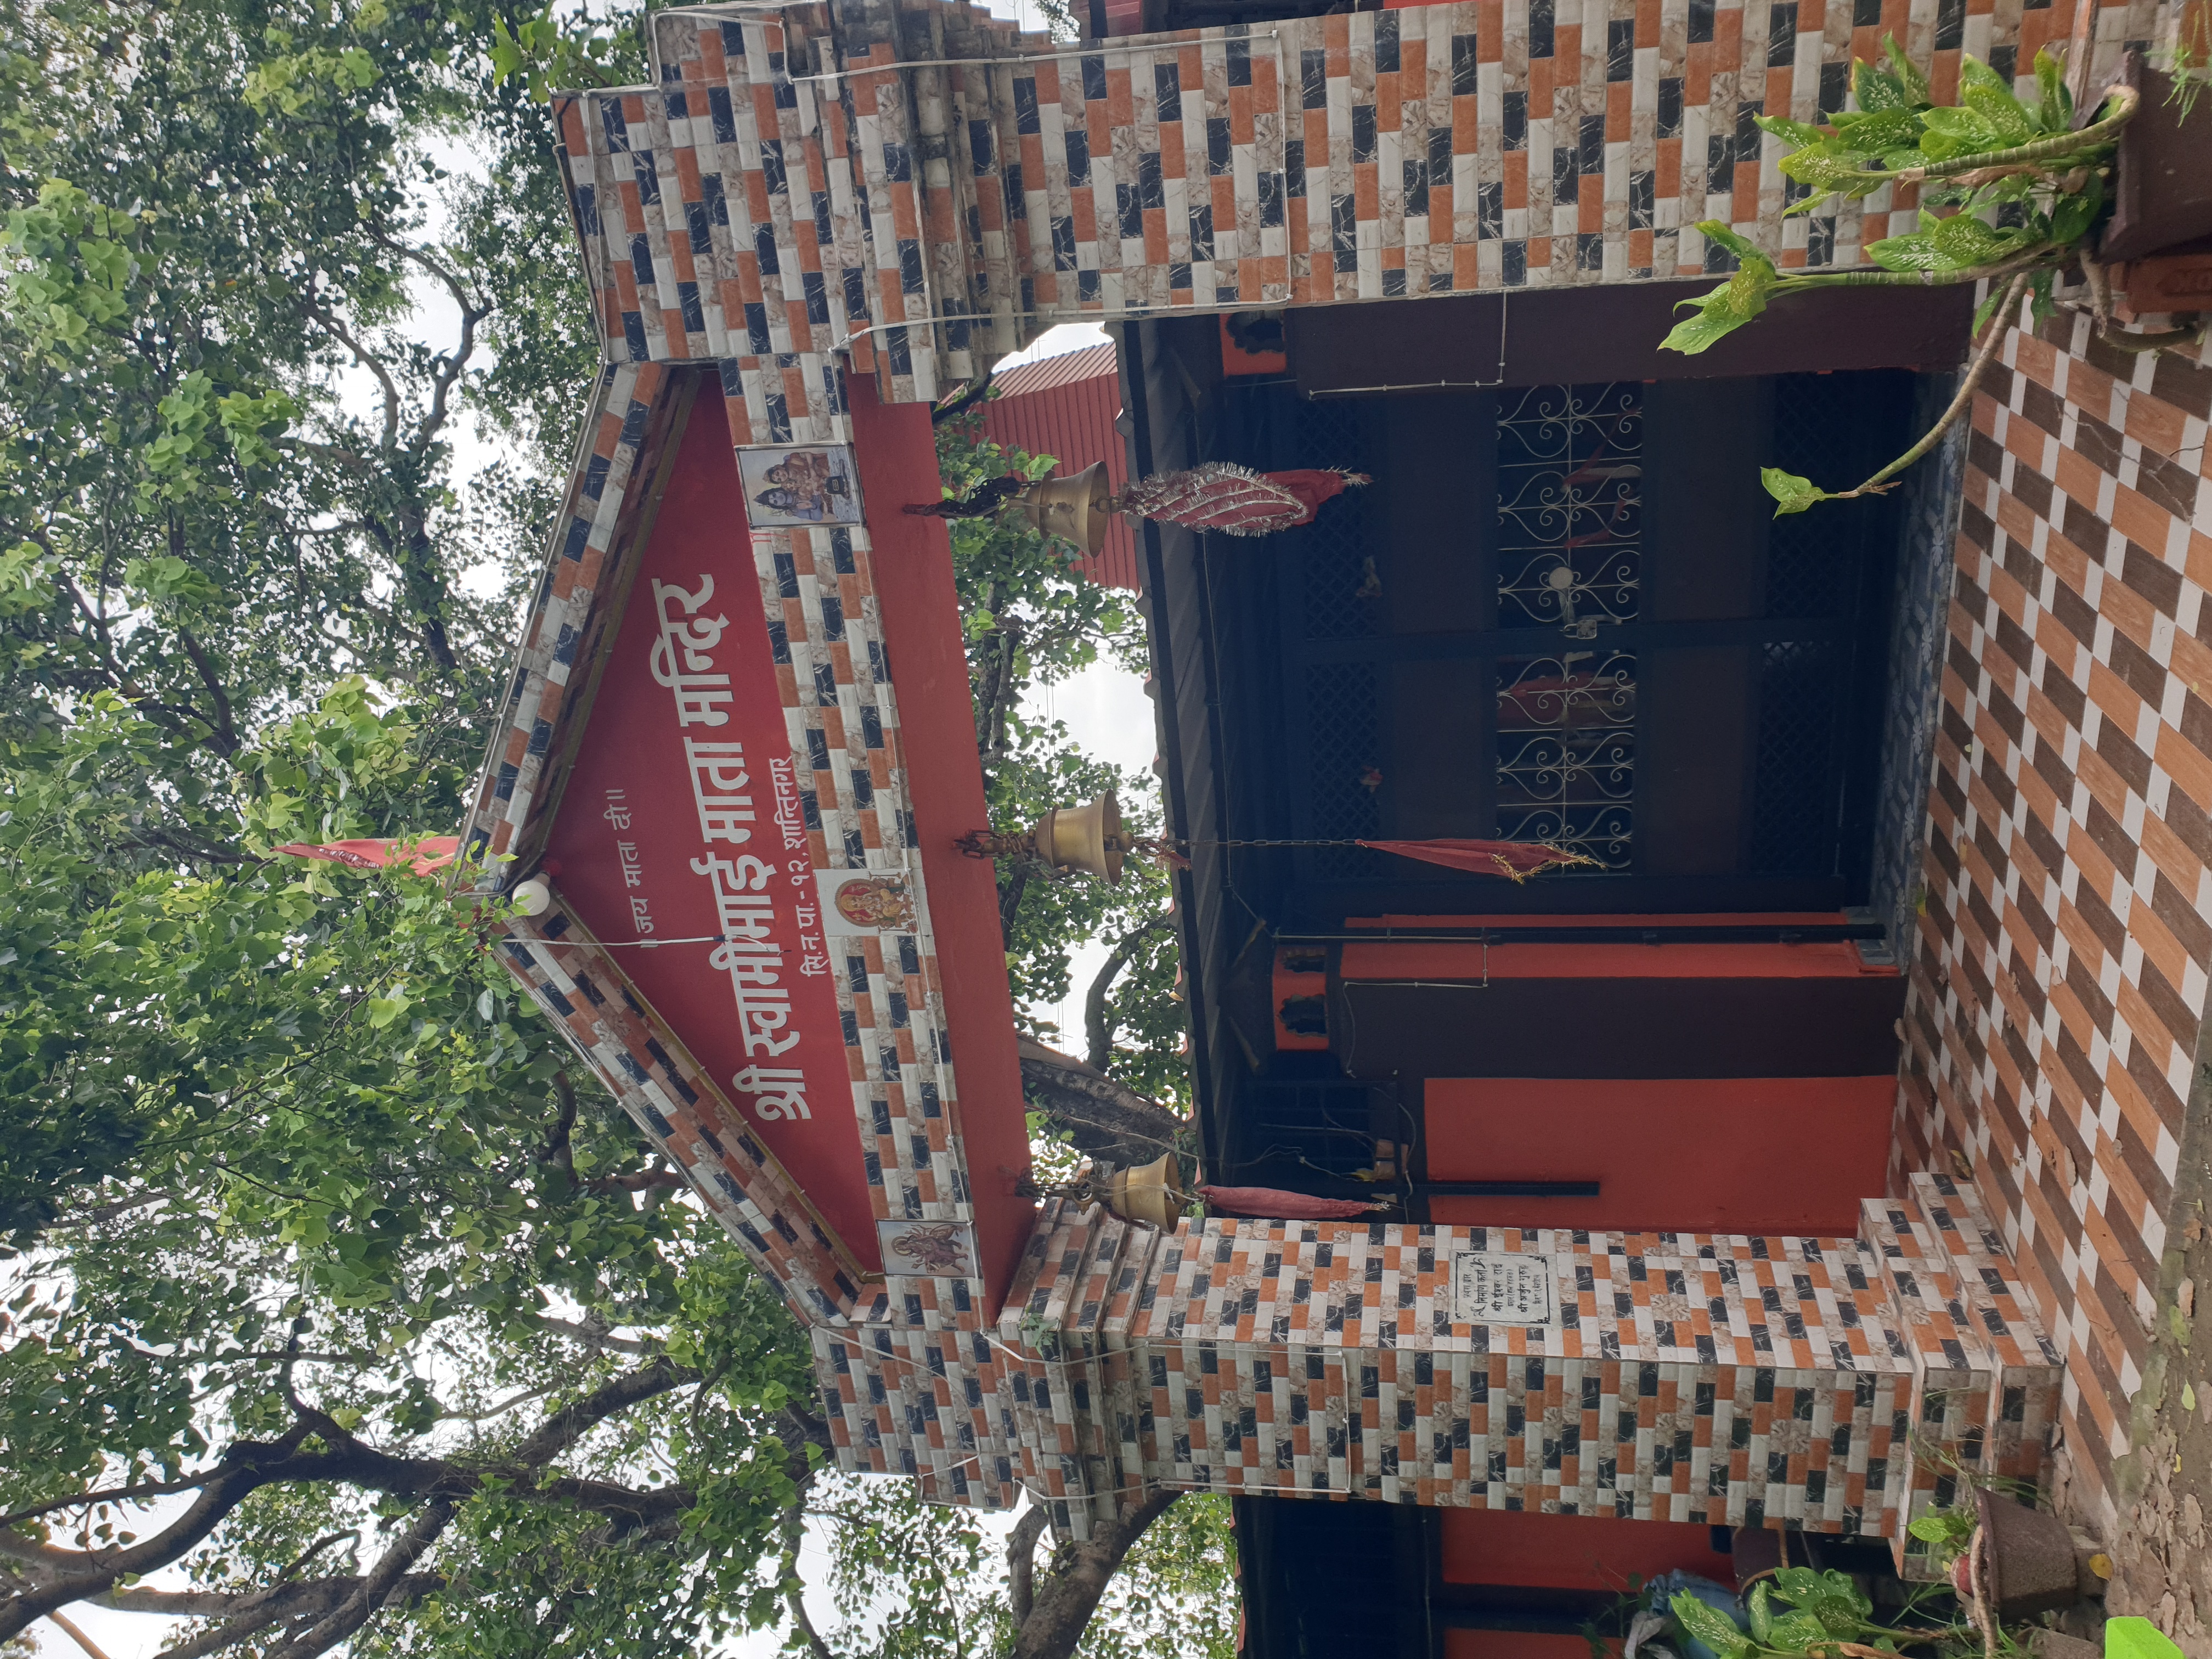
Heritage site: Shree_Swami_Mai_Mata_Temple